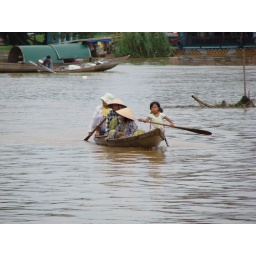
Young girl taking the lead in rowing a boat along the Perfume River in Hue.